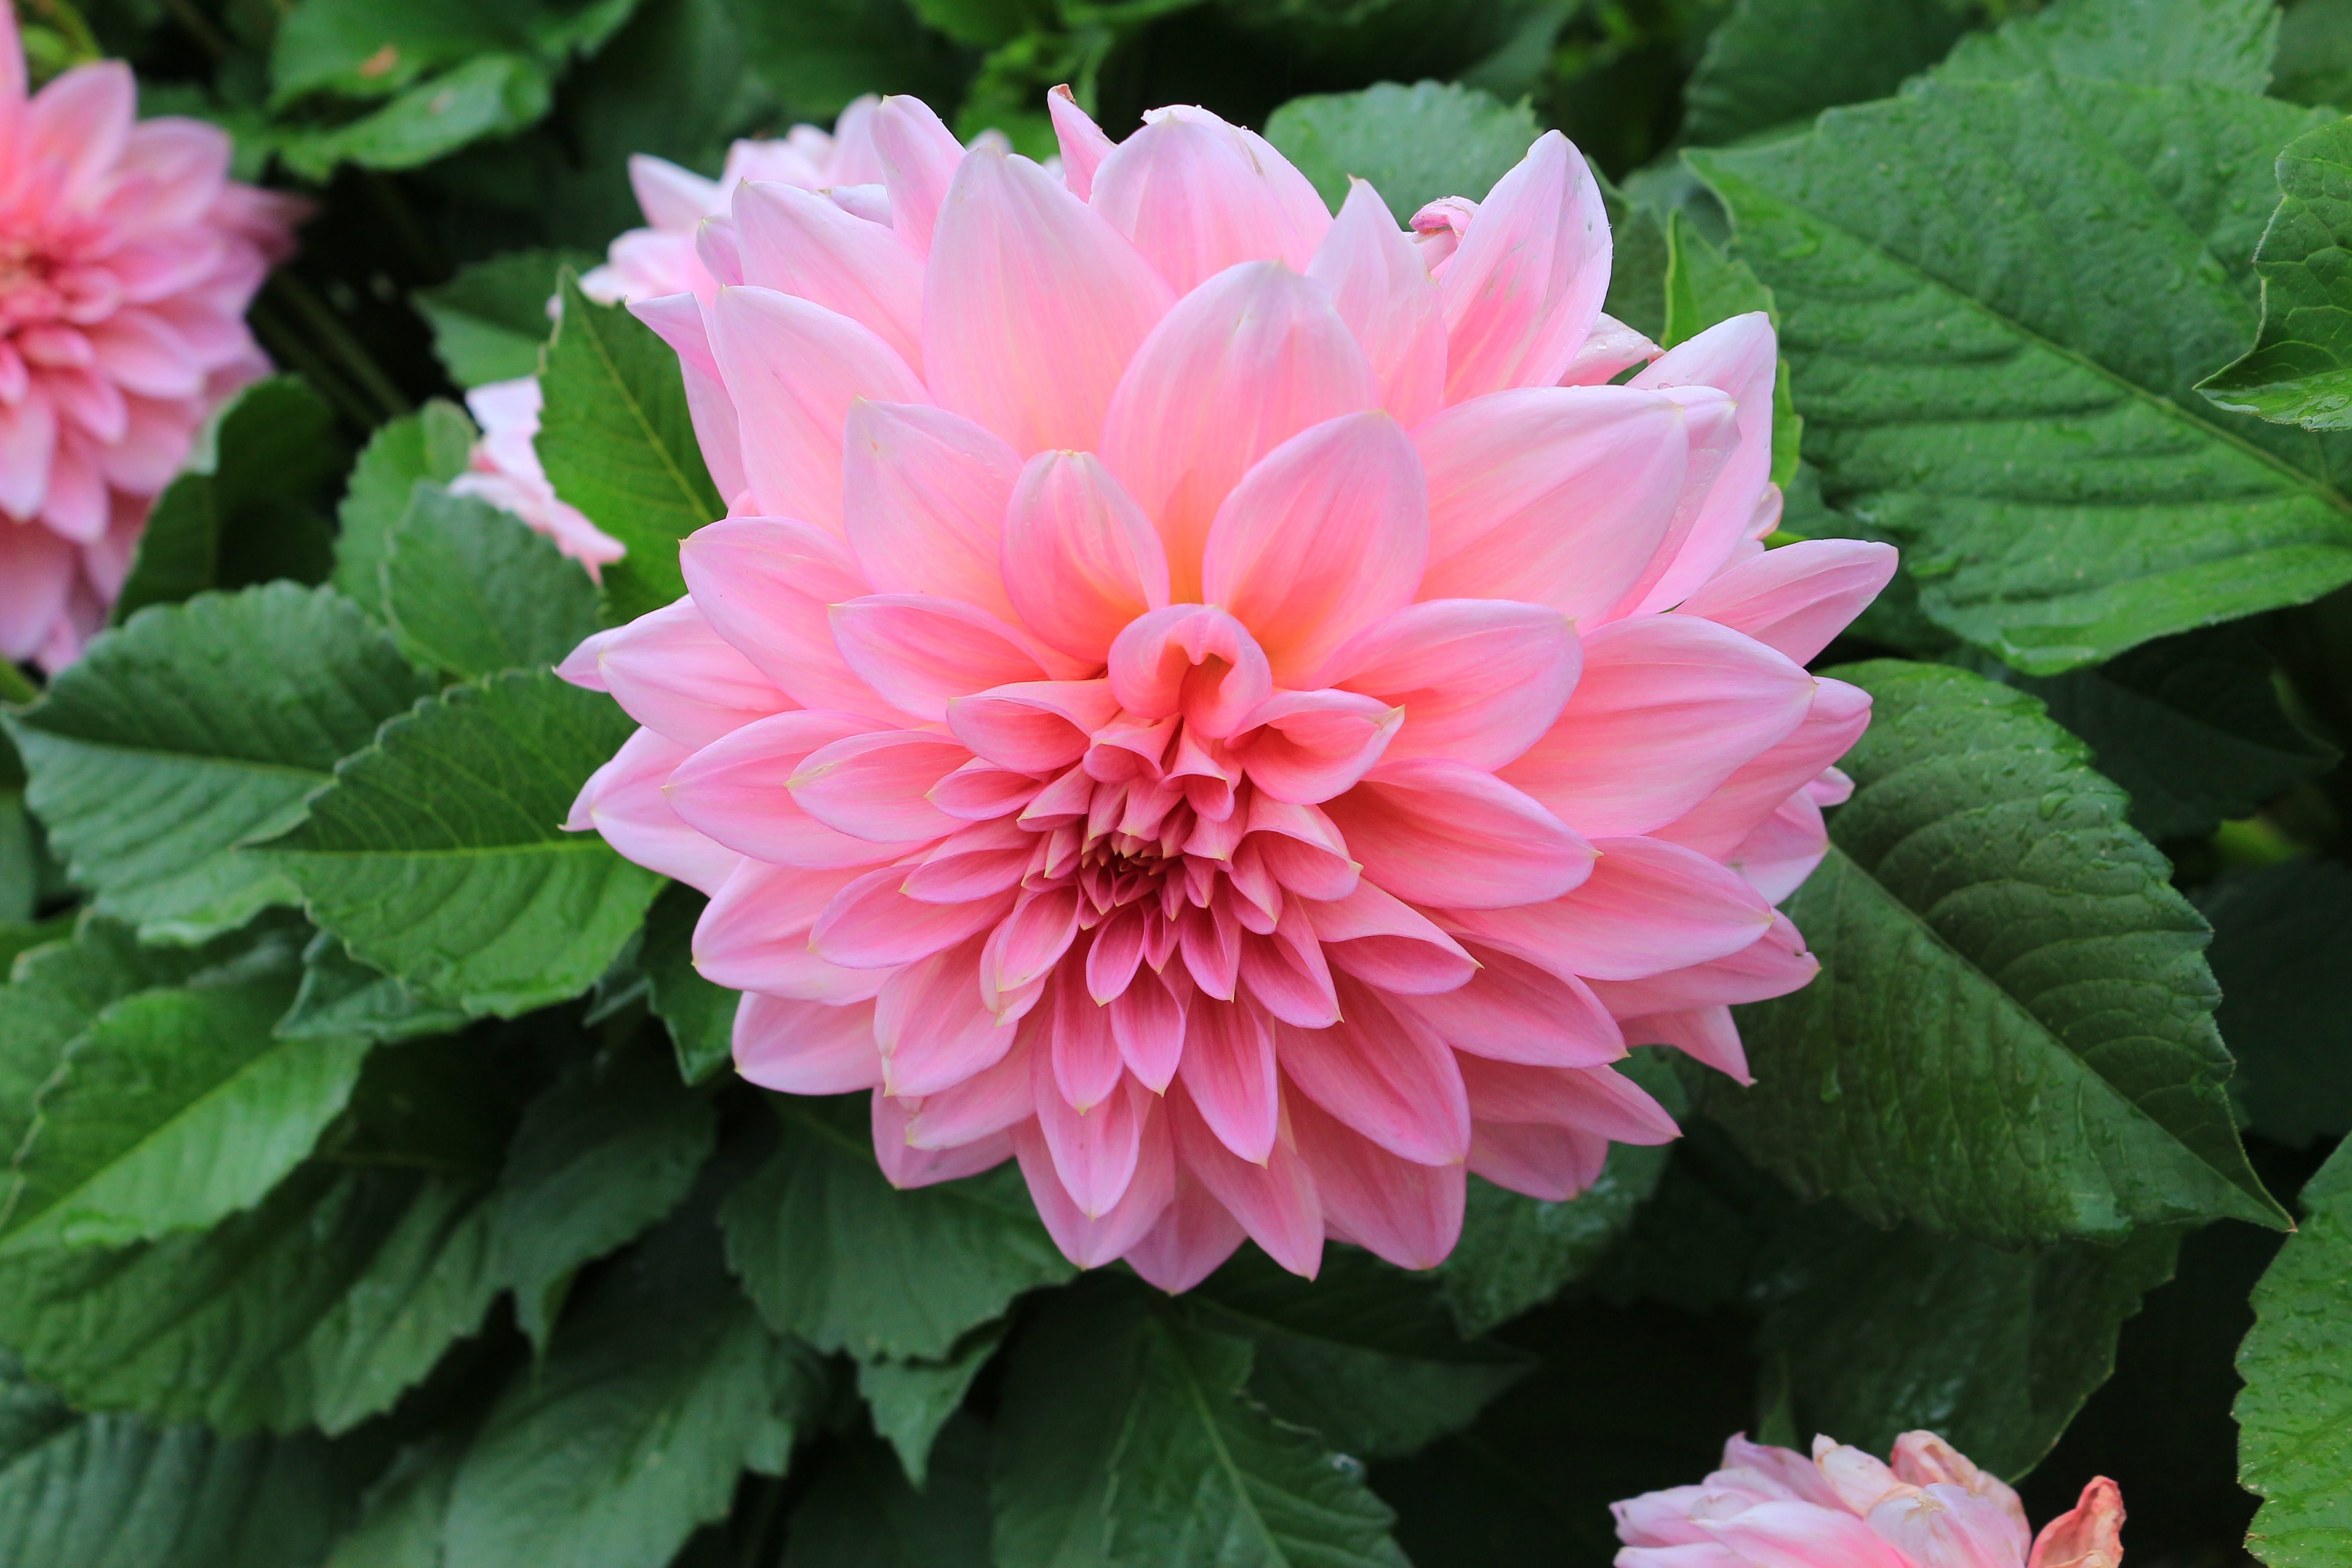
plant, flower, petal, summer, spring, garden, pink, yellow flower, flowers, dahlia, flowering plant, daisy family, city car, asterales, annual plant, land plant, rosa centifolia, big beautiful chrysanthemum